Lower Merion School District

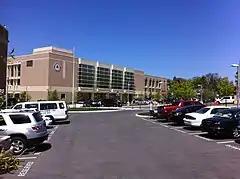
Lower Merion High School

Lower Merion School District, or LMSD, is a public school district located in Montgomery County, Pennsylvania. The school district includes residents of both Lower Merion Township and the Borough of Narberth. Established in 1836, LMSD is one of the oldest districts in Pennsylvania. It is the wealthiest school district in the state, and one of the wealthiest school districts in the country.